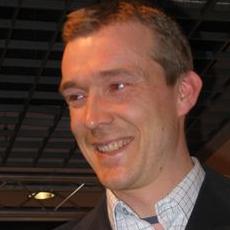
Age: 36